Noble train of artillery

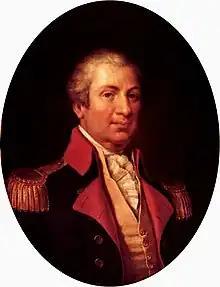
Henry Knox later in life

Knox was a 25-year-old bookseller with an interest in military matters who served in the Massachusetts militia, and he had become good friends with Washington on his arrival at Boston. When Washington gave him the assignment, he wrote "no trouble or expense must be spared to obtain them." On November 16 Washington issued orders to Knox to retrieve the cannons and authorized £1000 for the purpose, and he wrote General Philip Schuyler asking him to assist Knox in the endeavor. Washington's call for the weapons was echoed by the Second Continental Congress, and they issued Knox a colonel's commission in November—although it did not reach him until he returned from the expedition.